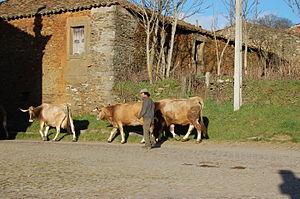
La mirandesa est une race bovine portugaise.